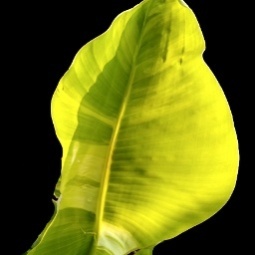
Label: Calcium